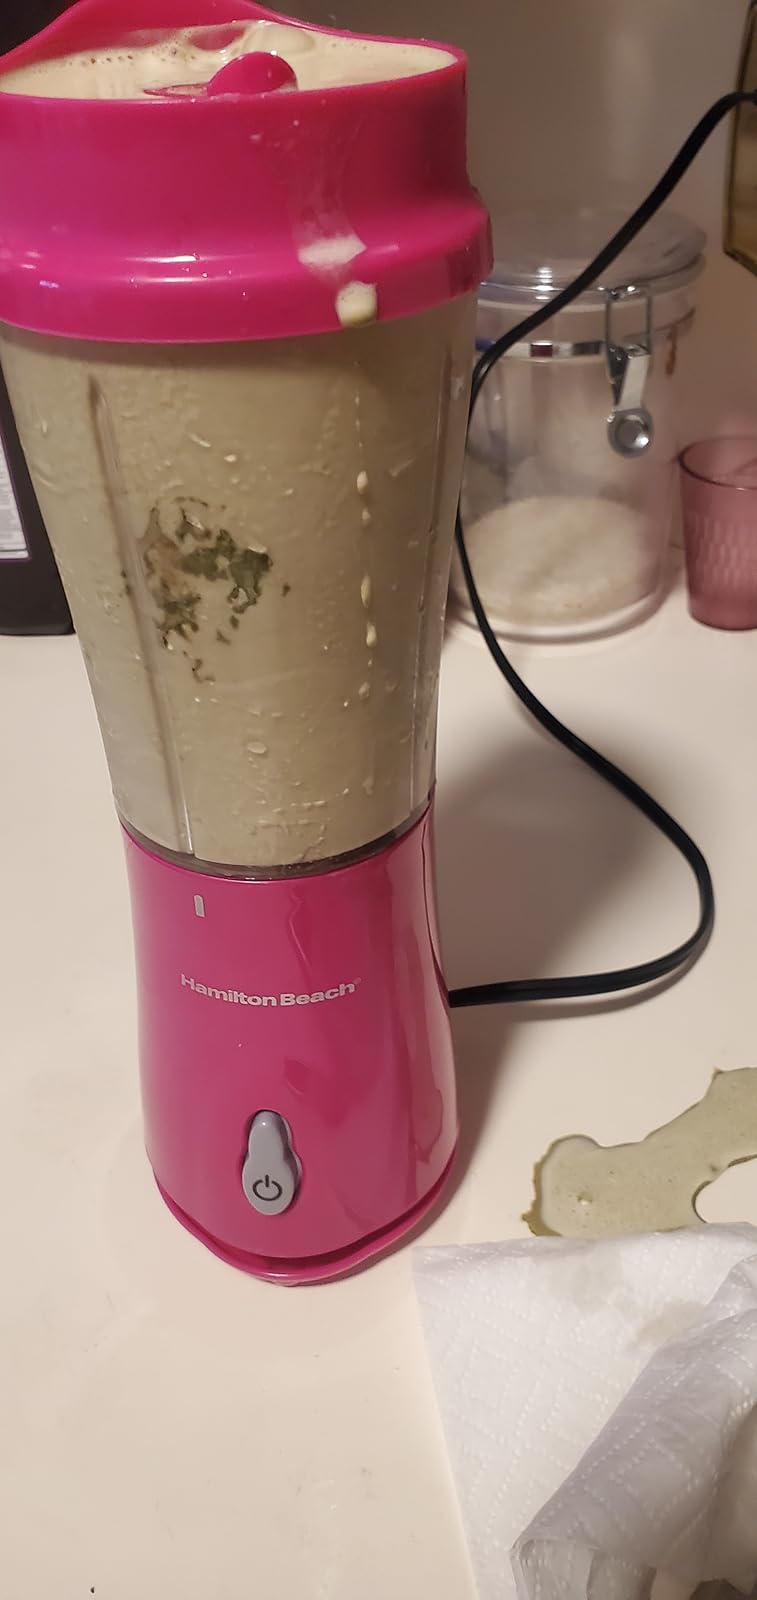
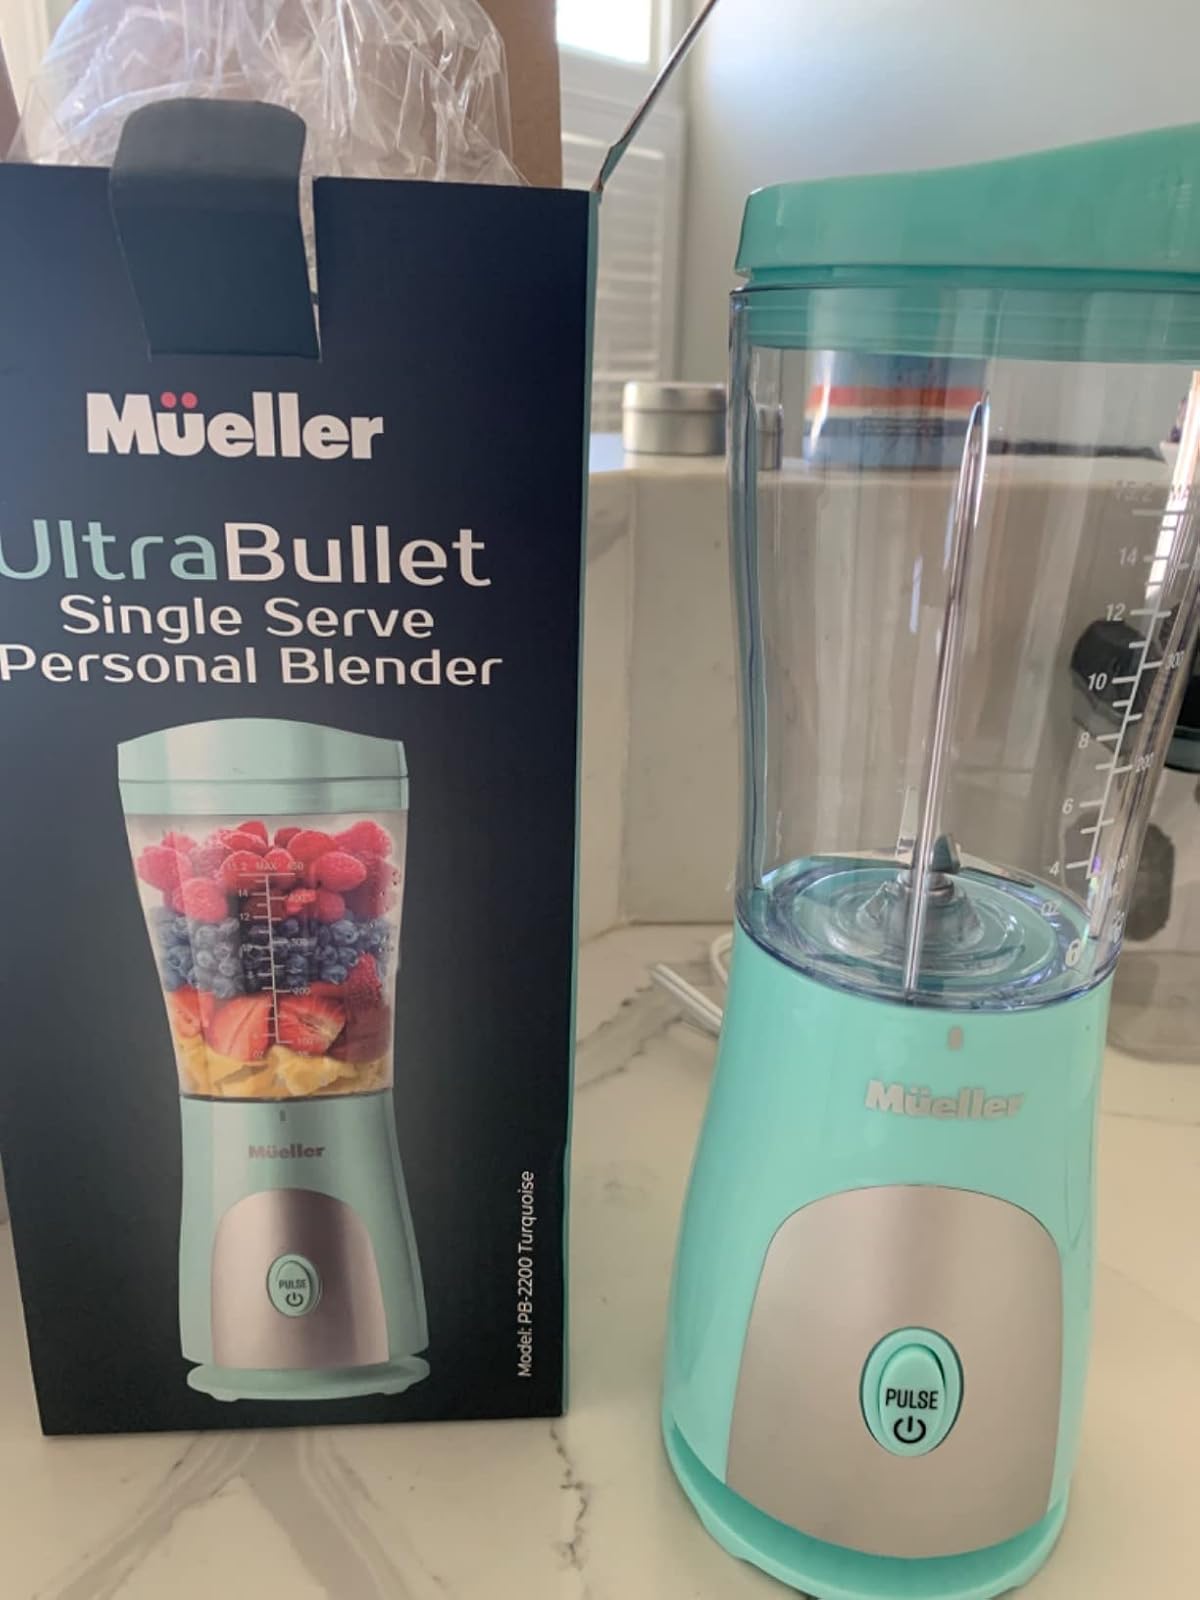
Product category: items_blender
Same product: no